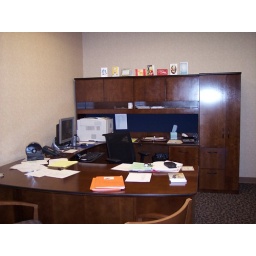
Wow, my desk is a mess already and I've only been in this office for 2 weeks.